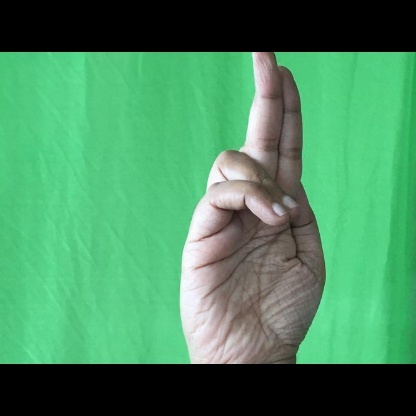
Mudra: Ardhapathaka